Omar Marmoush

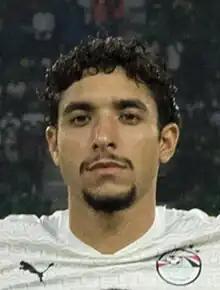
Marmoush with Egypt in 2022

Marmoush was included in Egypt's squad for the 2017 Africa U-20 Cup of Nations in Zambia. He made two appearances during the tournament, in which Egypt were eliminated in the group stage.